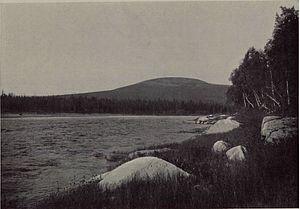
Le Chtchougor est une rivière de la Russie d'Europe septentrionale qui coule dans la république des Komis. C'est un affluent direct de la Petchora en rive droite.